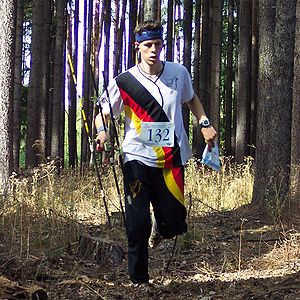
Rævejagt (signaljagt)
En tysk rævejagtdeltager med en 2-meter-modtager og antenne.
Rævejagt, radiopejleorientering eller ARDF er navnet på en konkurrence som udøves af radioamatører og andre radiointeresserede. Rævejagten er en kombination af konventionel orienteringsløb med kort og kompas - samt radiopejleteknik.